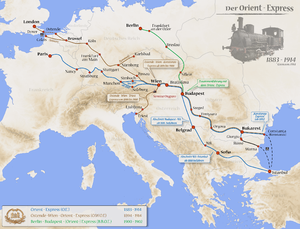
Carte des trajets de l'Orient Express de 1883 à 1914